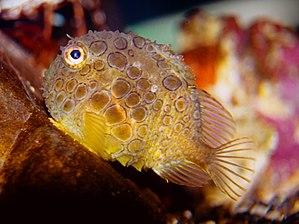
Les Cyclopteridae constituent une famille de poissons téléostéens de l'ordre des Scorpaeniformes.